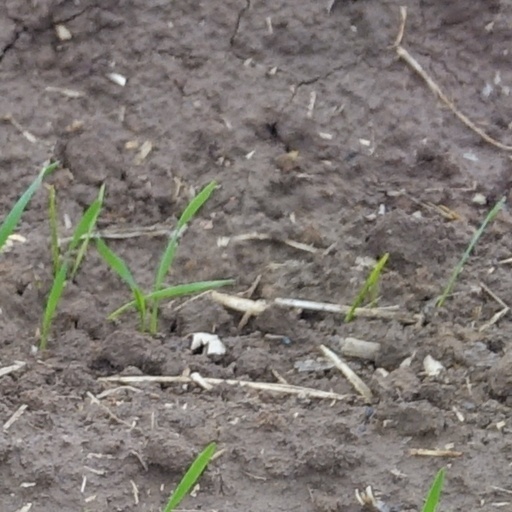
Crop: wheat